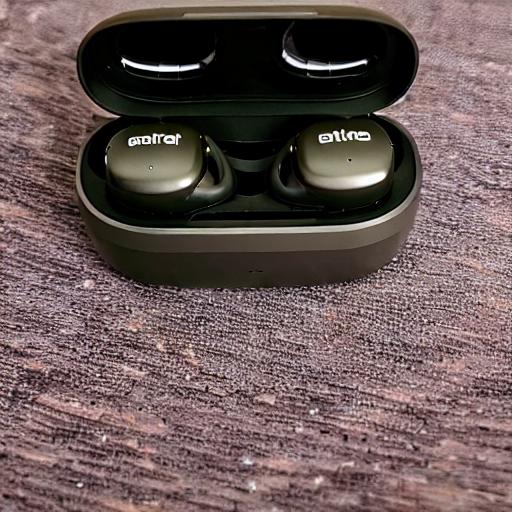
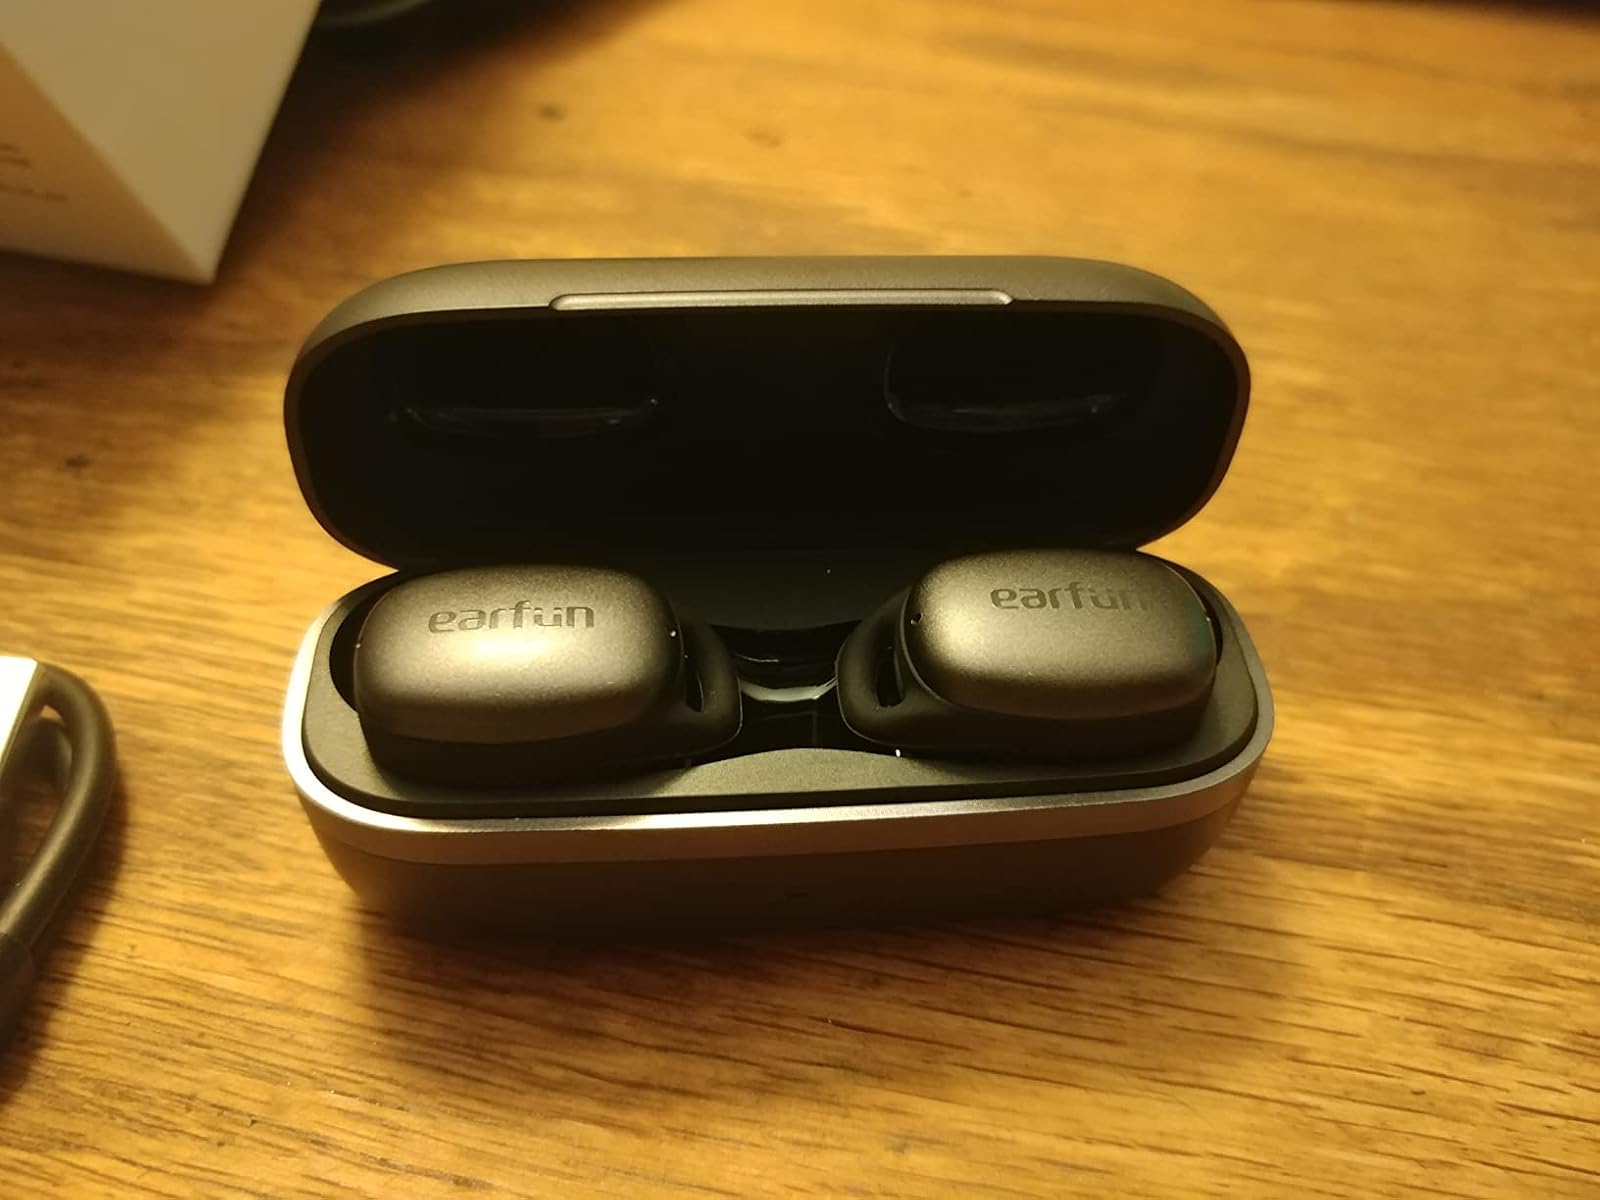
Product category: earbuds
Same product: no